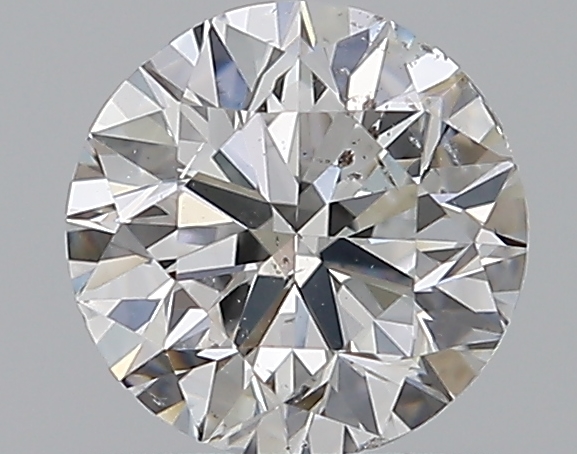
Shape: round
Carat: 0.7
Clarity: SI2
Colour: D
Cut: VG
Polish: EX
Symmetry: GD
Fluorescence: ST
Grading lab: GIA
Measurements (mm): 5.56 x 5.6 x 3.57